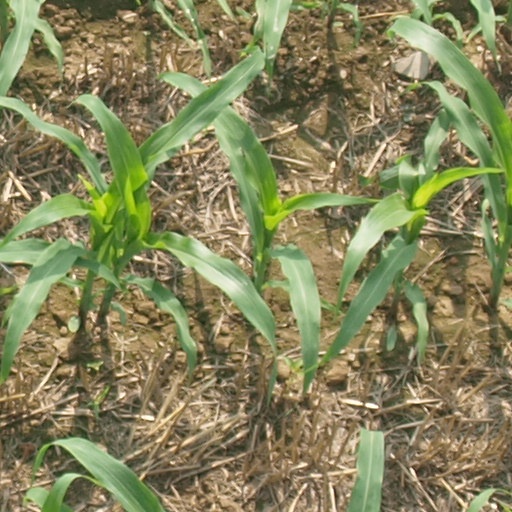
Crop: maize; corn